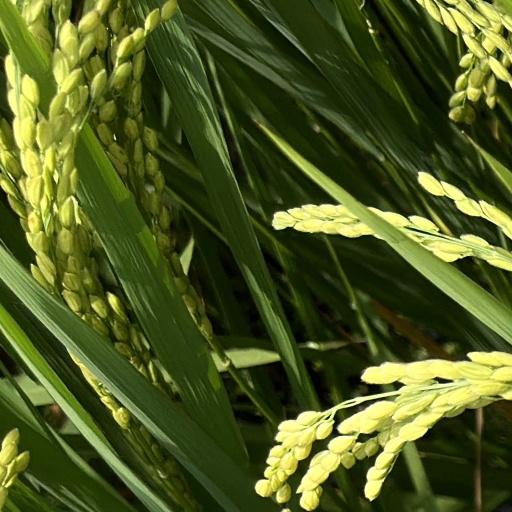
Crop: rice